Paddy Stapleton

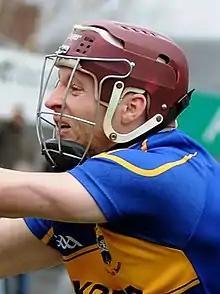

Patrick Stapleton (born 3 August 1985) is an Irish hurler who played as a right corner-back for the Tipperary senior team from 2006 until 2016.